Vineyard Churches UK and Ireland

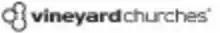
Official Logo

Vineyard Churches UK and Ireland (or VCUKI) is the national body for the Association of Vineyard Churches in the United Kingdom and Ireland. There are more than 100 churches under its direction. The organisation is both a registered charity (number 1099748) and a registered company (number 04839046).